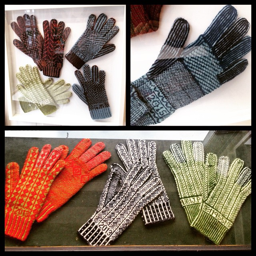
we have a new window display !